Briant H. Wells

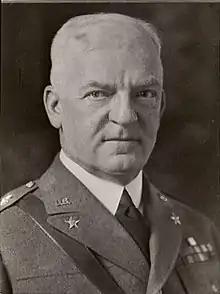

Major General Briant Harris Wells (December 5, 1871 – June 10, 1949) was a highly decorated officer in the United States Army. A veteran of the Spanish–American and Philippine–American Wars, he later distinguished himself as chief of staff of the IV Corps during the final days of World War I, for which he received the Army Distinguished Service Medal.